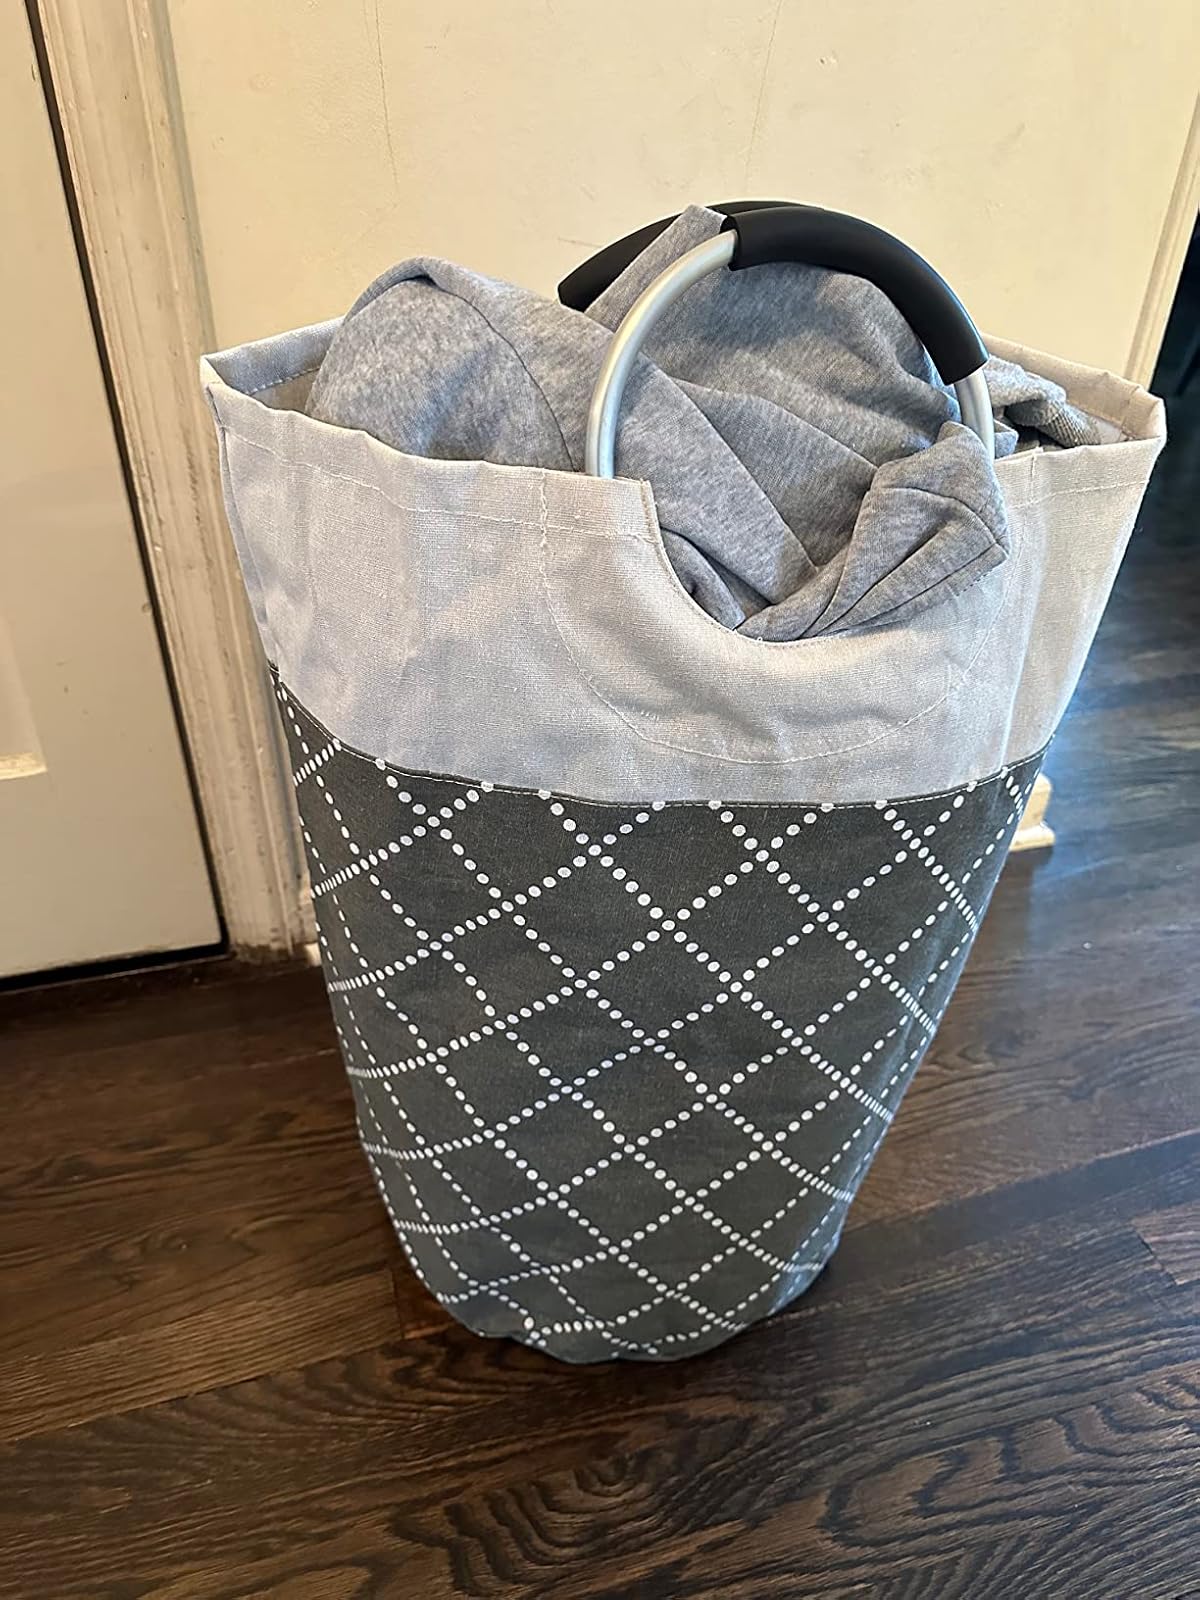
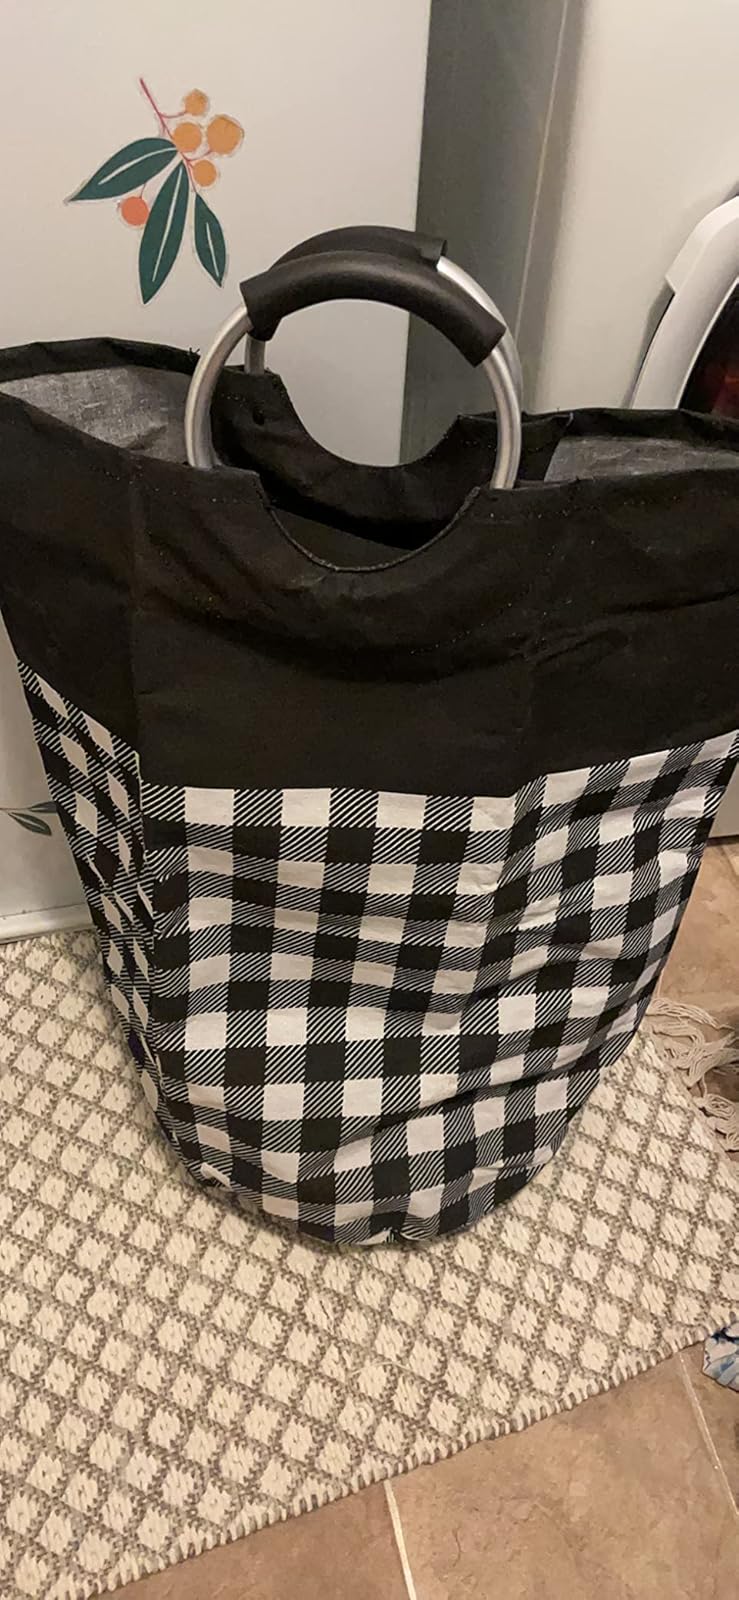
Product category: items_hamper
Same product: no